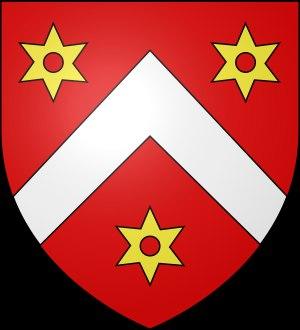
Nicolas Boileau, dit Boileau-Despréaux, est un homme de lettres français du Grand Siècle, né le 1ᵉʳ novembre 1636 à Paris et mort dans la même ville le 13 mars 1711. Poète, traducteur, polémiste et théoricien de la littérature, il fut considéré en son temps et par la postérité comme le législateur ou le « Régent du Parnasse » pour son « intransigeance passionnée ». Admirateur et ami de Molière pendant dix ans, familier de Furetière et de Chapelle, il fut dans le dernier quart du siècle le collègue et interlocuteur privilégié de Racine.